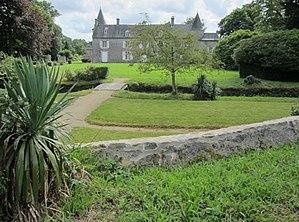
Maison de fr:Montcuit et ses jardins This building is indexed in the Base Mérimée, a database of architectural heritage maintained by the French Ministry of Culture,
Montcuit est une commune française, située dans le département de la Manche en région Normandie, peuplée de 185 habitants.